Mirosław Chojecki

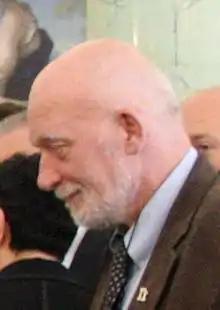
Chojecki in 2011

Chojecki returned to Poland in 1990. He co-founded the first commercial television station NTW (""Nowa Telewizja Warszawa"", New Television Warsaw), started a film group "Kontakt" and served as adviser to the minister of culture.